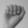
ASL letter: A